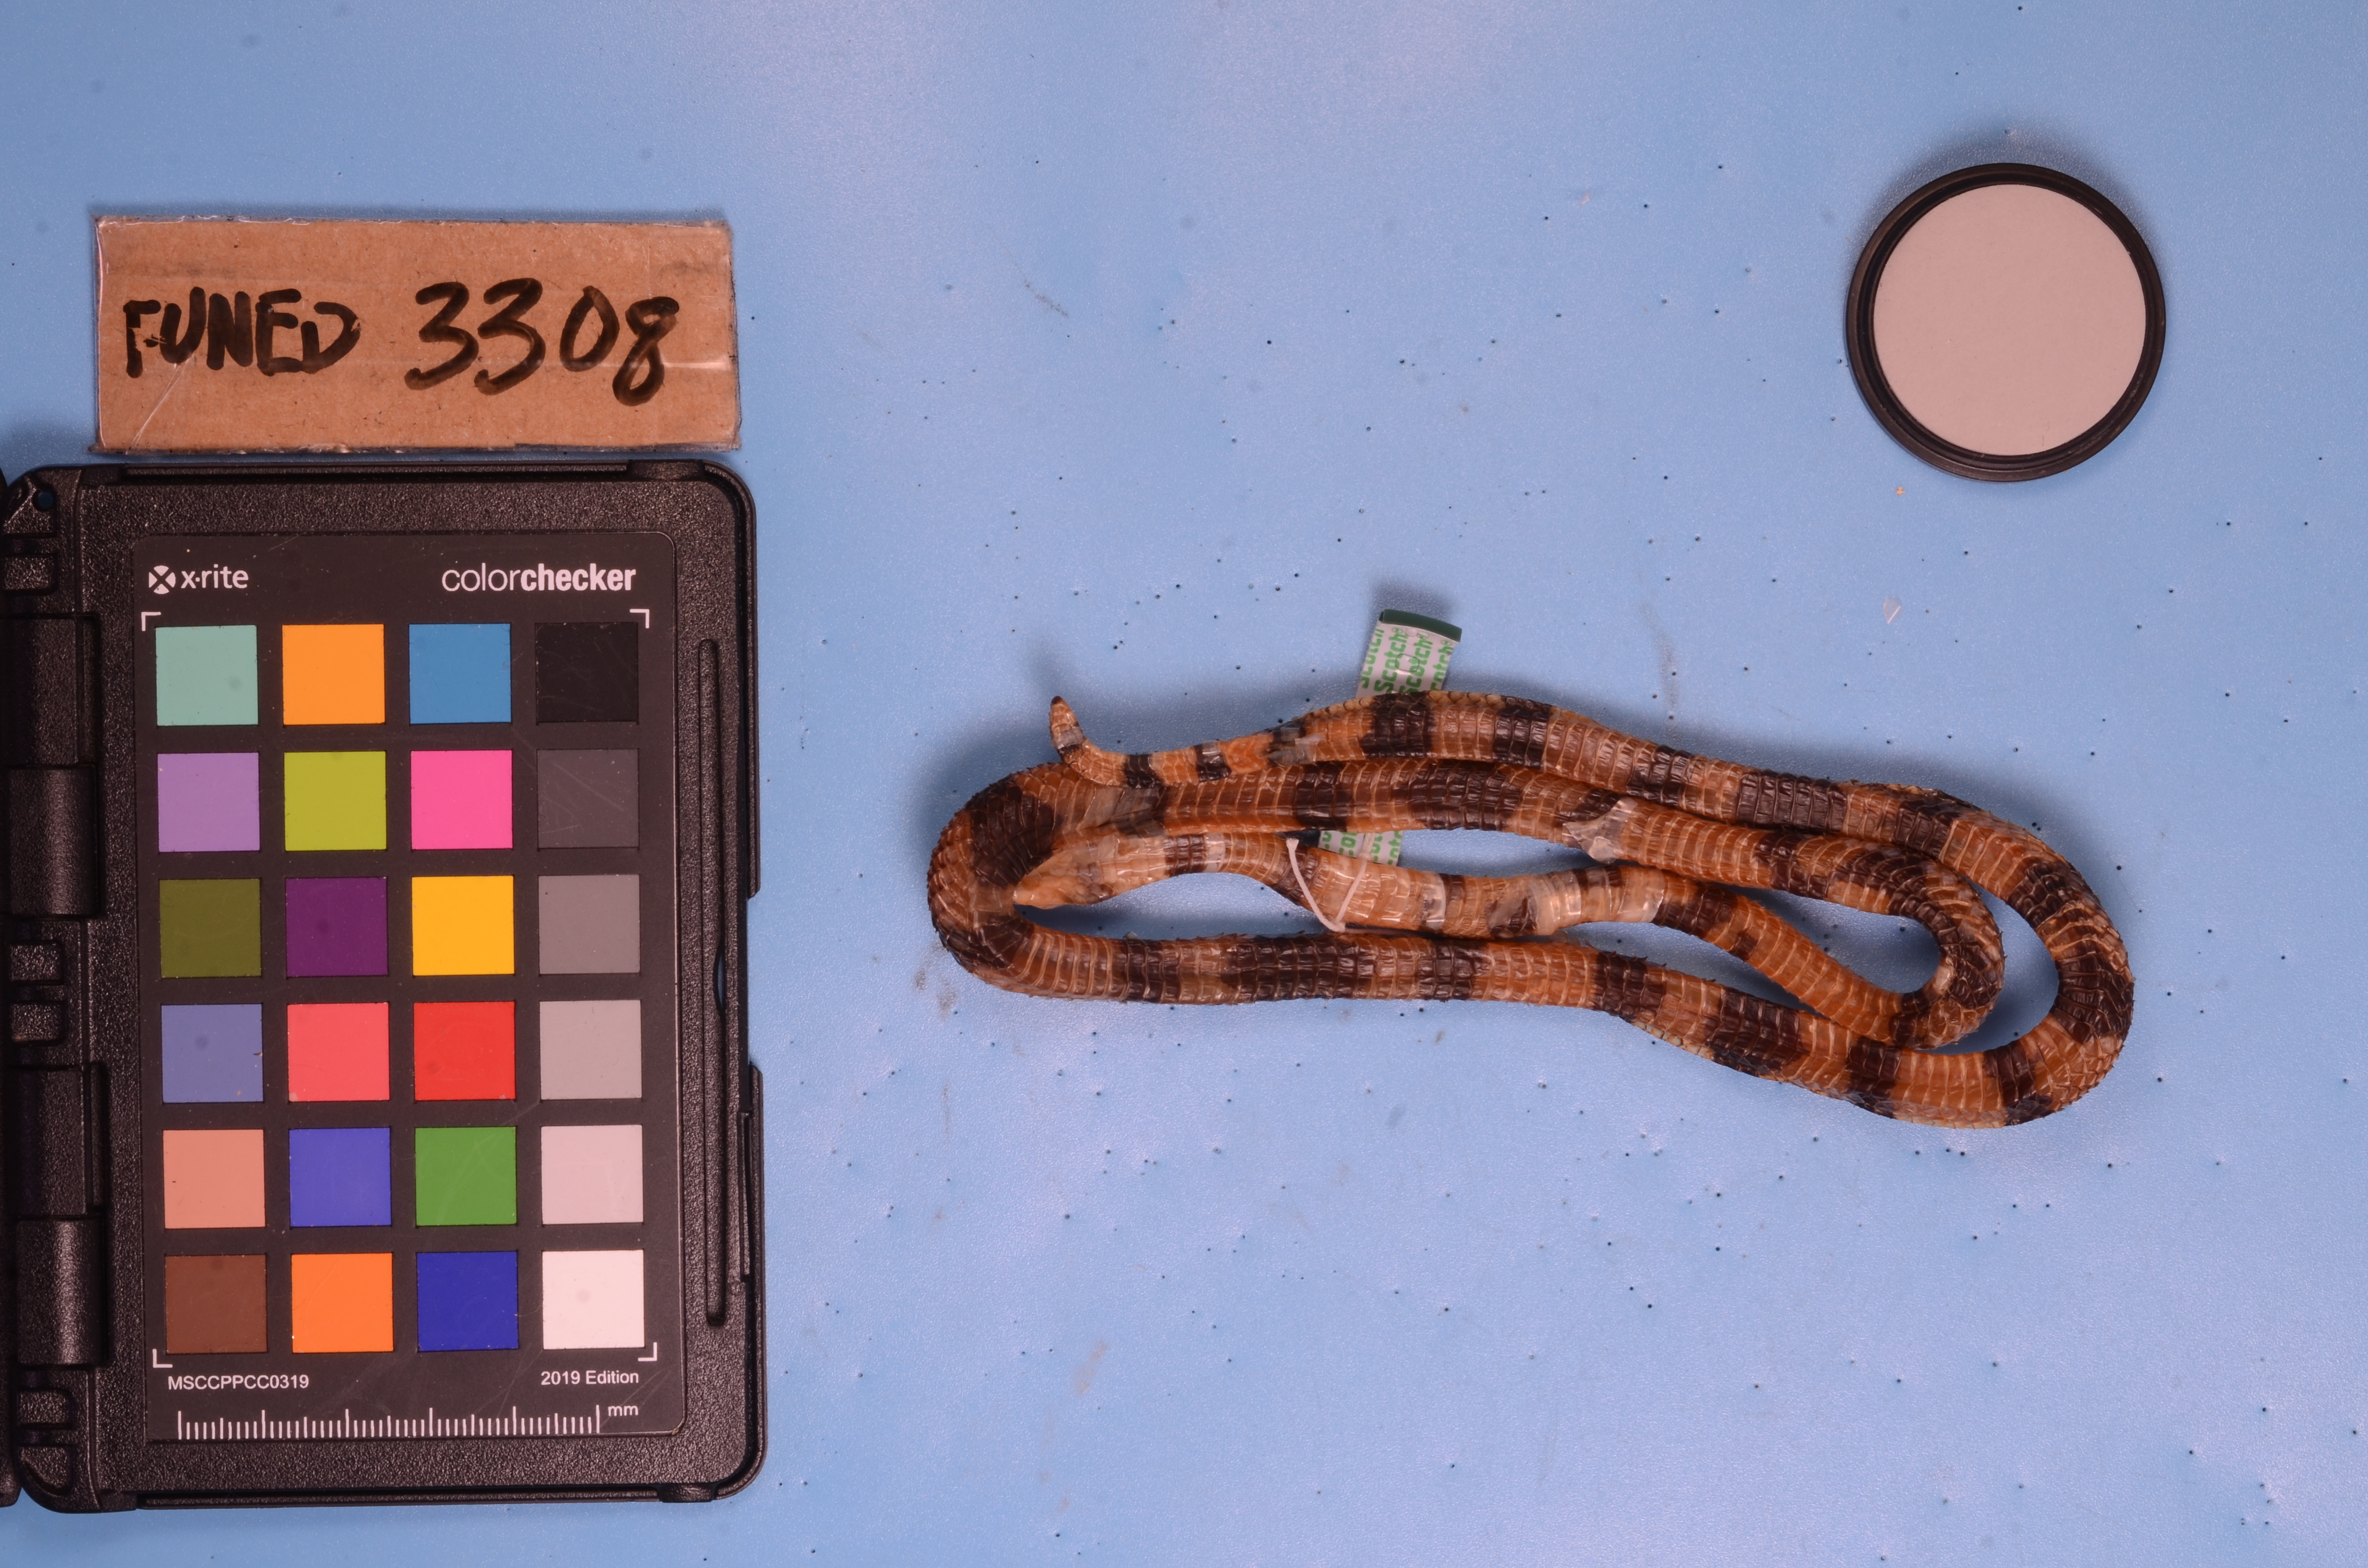
Species: Micrurus brasiliensis
View: ventral
Mimicry status: model